Brad Paisley

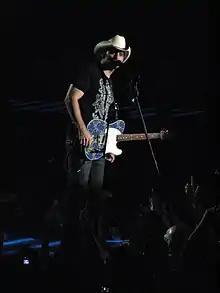
Paisley with his Crook Custom T-style

On October 4, 2018, Paisley and his wife Kimberly Williams-Paisley partnered with Belmont University and opened a free referral-based grocery store in Nashville to help the community in need. The board of trustees for the store include Brad Paisley, president; Megan Zarling, chair; Pete Fisher, vice chair; Doug Paisley, secretary; and Elaine Bryan, treasurer. In November 2018, Paisley released "Bucked Off". On March 11, 2019, Paisley released "My Miracle".